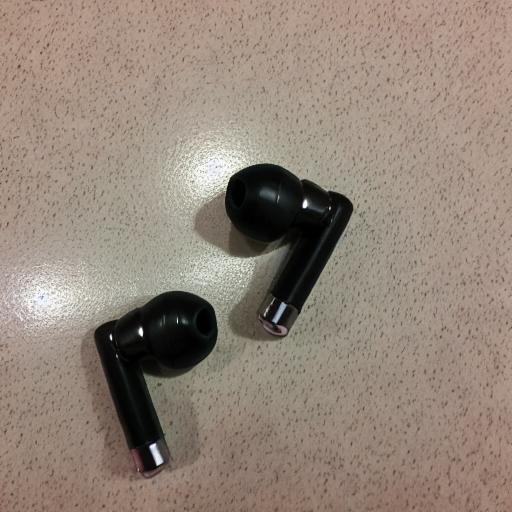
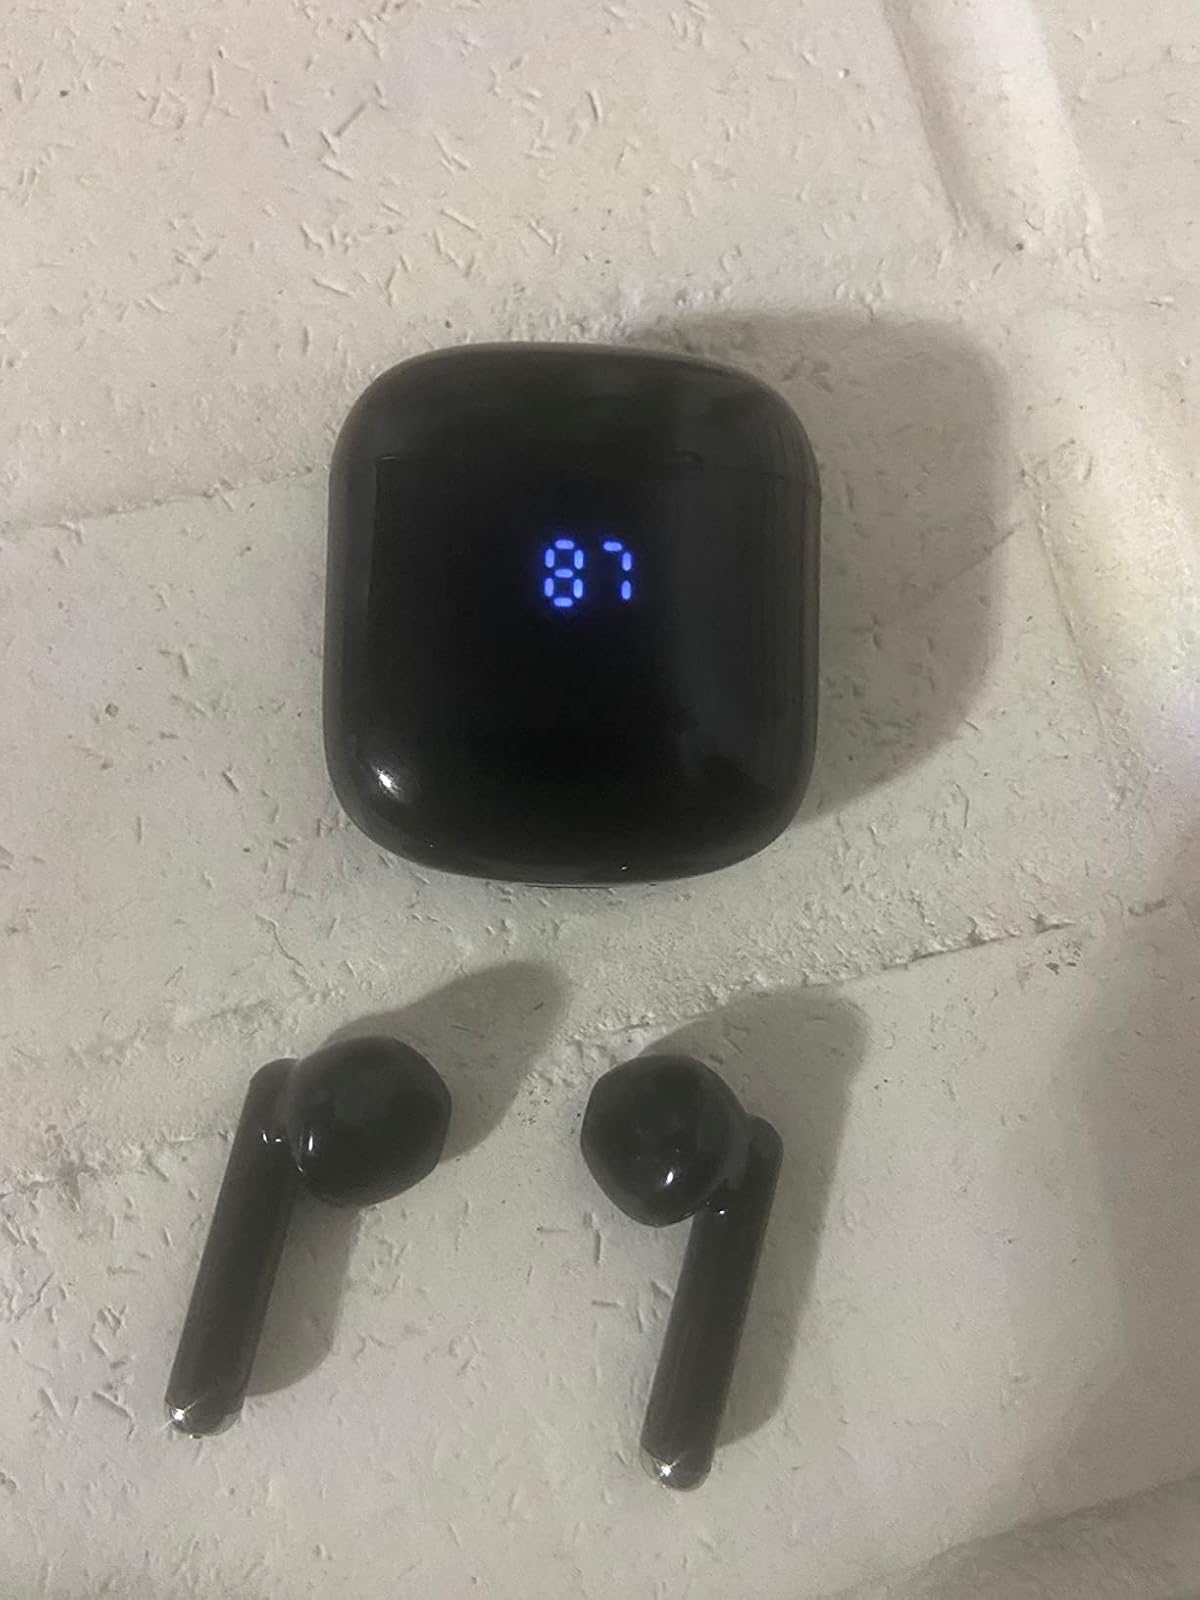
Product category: earbuds
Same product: no